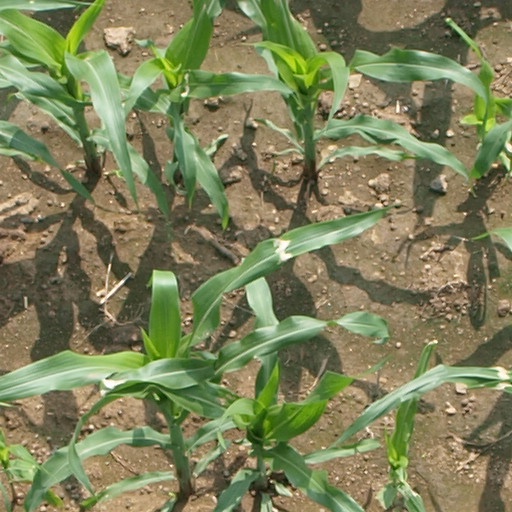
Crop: maize; corn